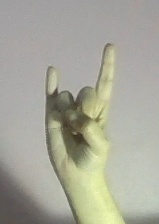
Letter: la